Death Star

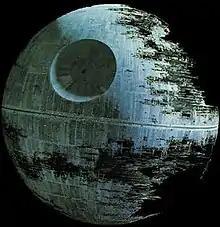
The second Death Star

The 1983 film "Return of the Jedi" features the DS-2 Orbital Battle Station under construction as it orbits the forest moon Endor, which houses a shield generator protecting the station. The second Death Star is substantially more advanced and more powerful than its predecessor, and the critical weakness found in the first Death Star has been removed—the Rebel Alliance's only hope is to destroy it prior to its completion. The Emperor and Darth Vader send the Rebels false information that the station's weapons systems are not yet complete in order to lure the Alliance fleet into a trap, resulting in the decisive Battle of Endor. In fact, the station's superlaser is fully operational, and it begins firing on and destroying Rebel capital ships during the battle.